1960 Pacific typhoon season

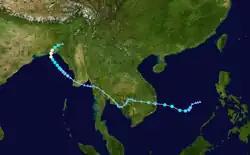
Track of the unnamed storm that became Cyclone 10B

The China Meteorological Administration also monitored a severe tropical storm and several other tropical depressions during the course of the season.